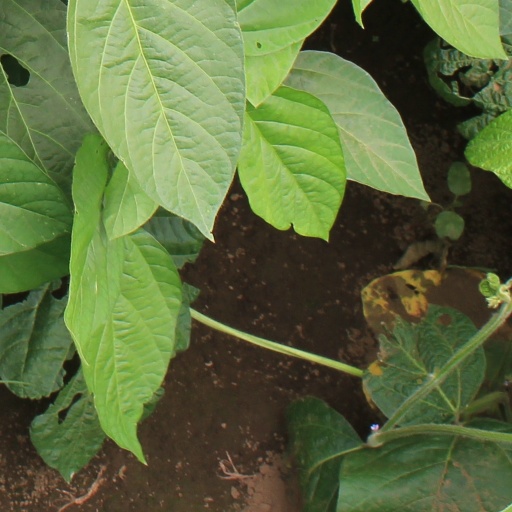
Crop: soybean